Lou D'Allesandro

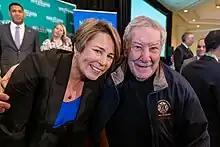
D'Allesandro with Governor Maura Healey at a breakfast hosted by the New England Council in 2023

Lou D'Allesandro (born July 30, 1938) is a former Democratic member of the New Hampshire Senate, representing the 20th district from 1998 - 2024. D'Allesandro served as chair of Senate Finance and vice chair of the Ways & Means and Capital Budget committees. Previously he was a member of the New Hampshire Executive Council from 1975 to 1981 and the New Hampshire House of Representatives from 1996 through 1998 and from 1972 to 1974. D'Allesandro appears frequently on the Paul Westcott Show on WGIR (AM) and WQSO.